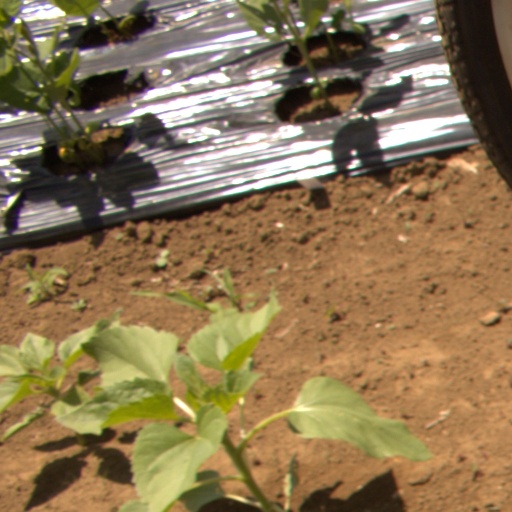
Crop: Jerusalem artichoke